Operation Raviv

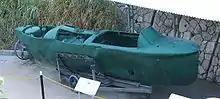
Israel Navy "Maiale" (""Pig"") manned torpedo

On September 7, 1969, Shayetet 13 commandos carried out "Operation Escort", raiding the Egyptian Navy anchorage at Ras Sadat. Arriving on a pair of "Maiale" (Pig) human torpedoes, the eight operators attached limpet mines to two P-183 torpedo boats before withdrawing and detonating their charges from a distance. The sinking of the two boats served a dual purpose, preventing the interception of the Israeli landing craft and their cargo, while drawing Egyptian attention north from the planned point of disembarkation. Despite the operation's successful execution, Shayetet 13 suffered three fatalities when the self-destruct mechanism of one of the "Maiales" accidentally went off as the commandos were making their way back across the Gulf of Suez.